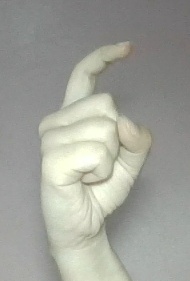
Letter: ra